Porto Convention Centre

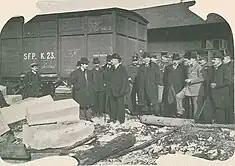
The visit of King D. Manuel II to the customshouse railway link

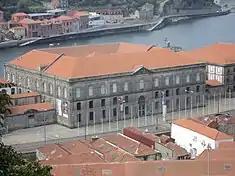
A view of the main customshouse building block

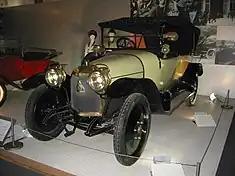
One of the vehicles from the Museum of Transport and Communication

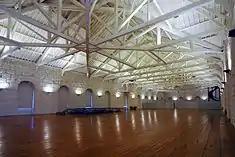
The great hall on the second-floor register of the central wing

In 1822, António José Borges, merchant in Porto, presented six plans for an urban solution for a new customshouse.